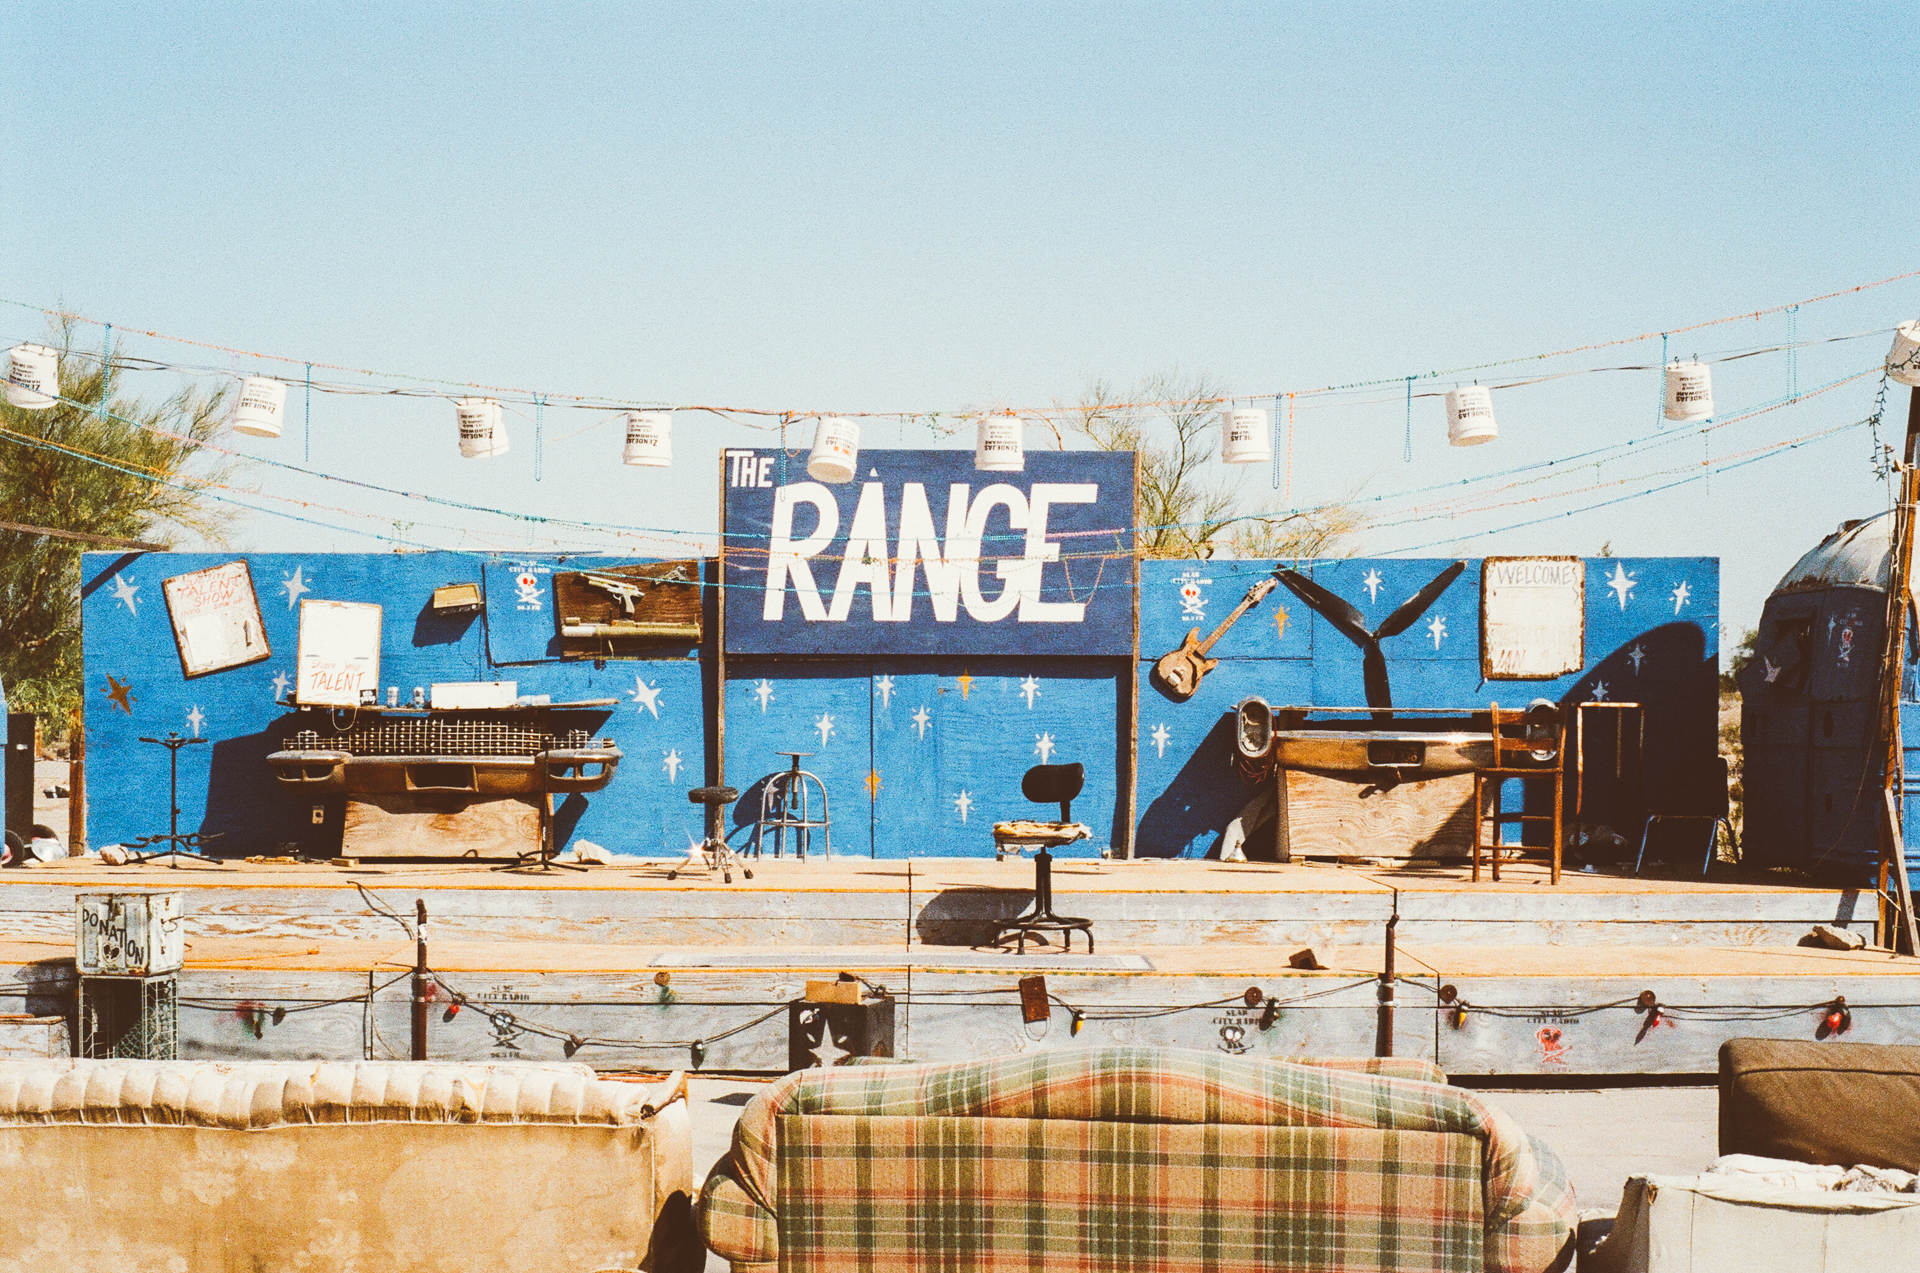
natural, font, architecture, building, vacation, house, city, roof, furniture, metal, tourism